New Jersey Turnpike

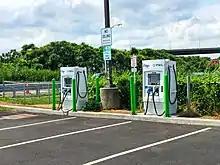
Electric vehicle charging machines at Vince Lombardi Service Area

Now in Mansfield Township, the turnpike splits into a "dual-dual" configuration similar to a local-express configuration. The outer lanes are open to all vehicles and the inner lanes are limited to cars only, unless signed otherwise because of unusual conditions. The turnpike now has a total of 12 lanes, six in each direction (3-3-3-3). Just north of the split is an interchange with the Pearl Harbor Memorial Turnpike Extension, where the turnpike mainline runs concurrently with I-95. North of this point, the turnpike enters Bordentown Township and has an exit for US 206. Continuing northeast, the turnpike passes by a mix of residential neighborhoods and farmland and enters Chesterfield Township before passing over Crosswicks Creek and entering Hamilton Township in Mercer County. The highway then reaches the Woodrow Wilson and Richard Stockton service areas on the southbound and northbound sides, respectively. After the service areas, the turnpike enters Robbinsville Township and reaches an exit for I-195, an east–west freeway connecting the state capital of Trenton with the Jersey Shore. North of I-195, the turnpike passes to the west of several warehouses and traverses numerous parks and wooded areas. After crossing Assunpink Creek, the turnpike enters East Windsor Township, where the road changes its course to a slightly more northerly path. Near Hightstown is an exit for Route 133, which connects the turnpike with and provides a bypass for Route 33 in the area. North of here, the turnpike crosses the Millstone River into Cranbury, Middlesex County, and passes more warehouses on both sides of the road in addition to the southbound Molly Pitcher Service Area. After entering Monroe Township, the turnpike has a modified trumpet interchange with Route 32 serving Jamesburg. The interchange has a ramp for traffic seeking Route 32 eastbound forming an "S" shape, taking traffic to Cranbury South River Road. Upon crossing into South Brunswick, the turnpike crosses CSAO's Amboy Secondary and passes by more industrial parks. The highway then enters East Brunswick, where suburban development along the corridor greatly increases, indicating the entrance to the built-up portion of the New York metropolitan area. Continuing north, the turnpike passes to the east of a golf course and has the northbound Joyce Kilmer Service Area. The route briefly enters Milltown before crossing back into East Brunswick, where it passes by many homes before reaching an exit for Route 18 serving the county seat of New Brunswick. After Route 18, the turnpike enters New Brunswick and crosses over the Raritan River on the Basilone Memorial Bridge into Edison. The structure honors John Basilone, a Raritan resident who is the only United States Marine to be honored with the Medal of Honor, the Navy Cross and the Purple Heart. He died in the Battle of Iwo Jima in 1945.